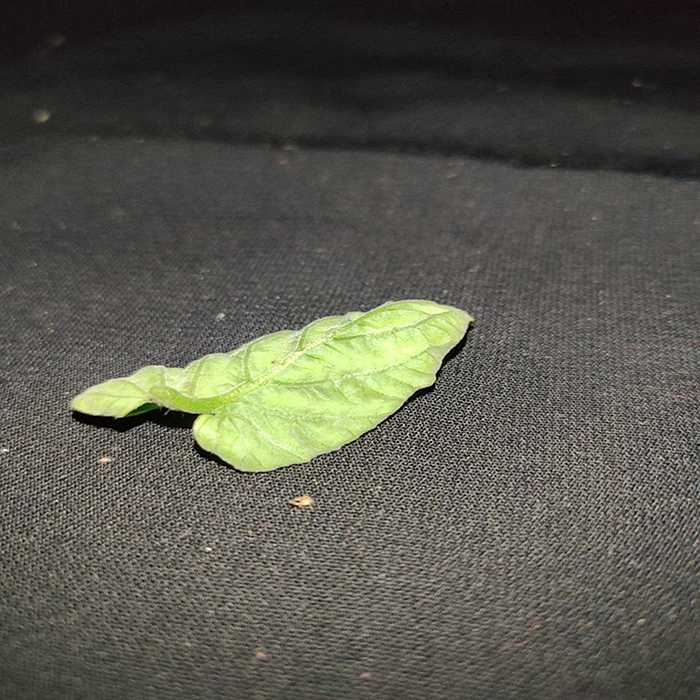
Plant: Tomato
Label: Tomato leaf curl virus